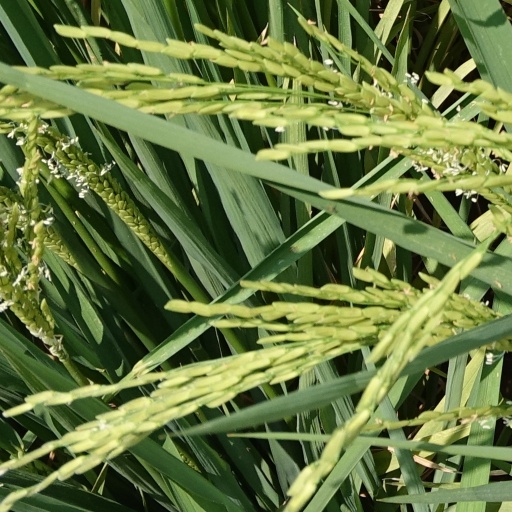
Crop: rice